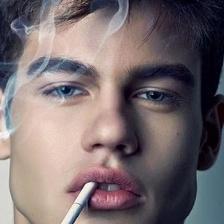
Label: faces